Laxey

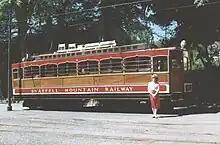
Laxey station with a car of the Snaefell Mountain Railway

Laxey Wheel, also known as Lady Isabella after the wife of The Hon. Charles Hope, then Lieutenant Governor of the Isle of Man, was built in 1854 to pump water from the Laxey mine shafts. Now a tourist attraction, it is claimed to be the largest working waterwheel in the world. Designed by Robert Casement, it is in diameter and wide. It revolves at about 3 rpm. The wheel was owned by Edwin Kneale from 1939 to 1965; he saved it from being dismantled and ran it as a tourist attraction, before passing it on to the Manx nation, with the agreement that it should be kept in perpetual running order for the people of the Isle of Man. In 1965 the Isle of Man Government bought the wheel and the site. Restoration work began, and in 1989 it was put under the control of Manx National Heritage.